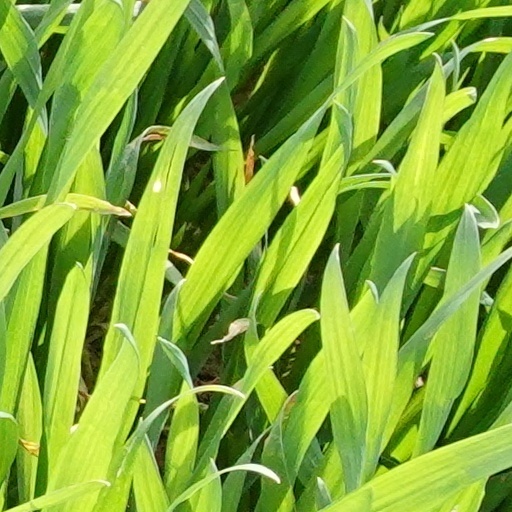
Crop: wheat